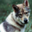
Label: wolf